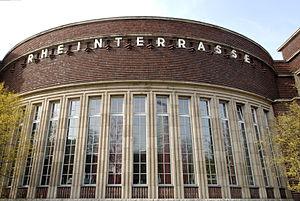
Le Salon de la santé, de la protection sociale et de l'éducation physique de Düsseldorf, en allemand dénommé « GeSoLei », acrosylbe de Gesundheitspflege, soziale Fürsorge und Leibesübungen, s’est déroulé entre le 8 mai et le 15 octobre 1926. Il a accueilli 7,5 millions de visiteurs et fut, avec 400 000 m² de surface d'exposition, le plus grand salon d'exposition de la République de Weimar. Ses objectifs politiques et sociaux étaient la formation de nouveaux hommes actifs.